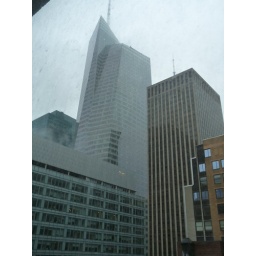
The Bank of America building -- the tall glass building in the middle of photo